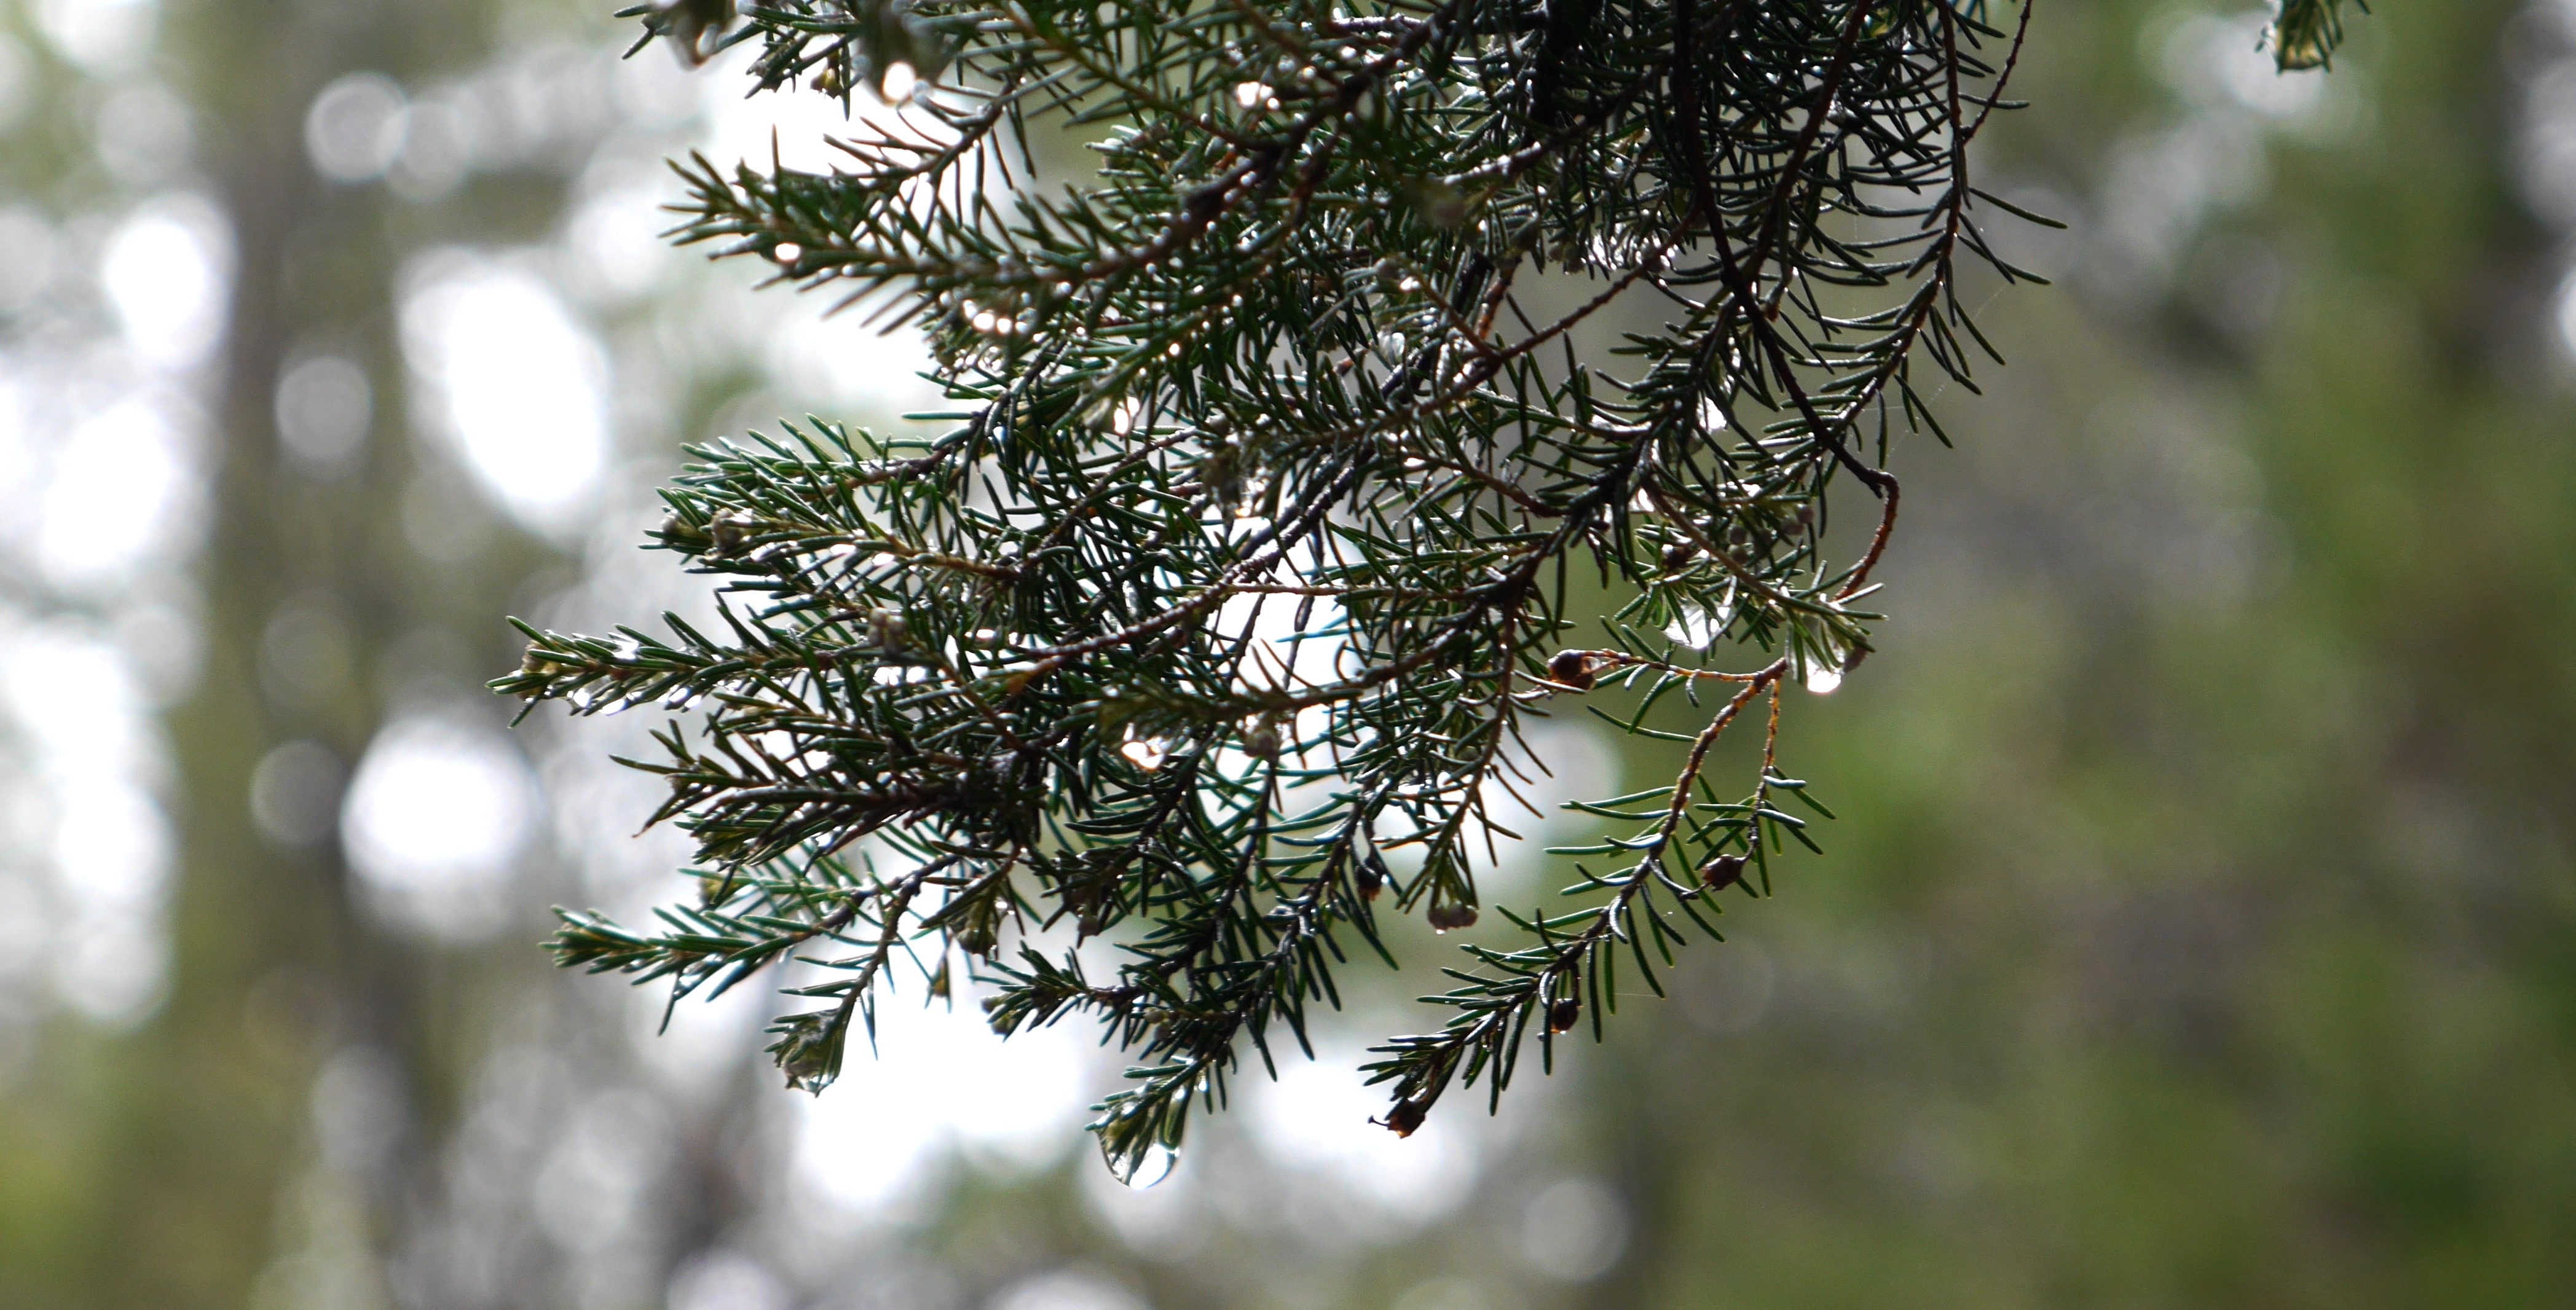
tree, nature, forest, branch, plant, mist, rain, leaf, flower, green, evergreen, botany, fir, flora, twig, conifer, spruce, shrub, woody plant, land plant